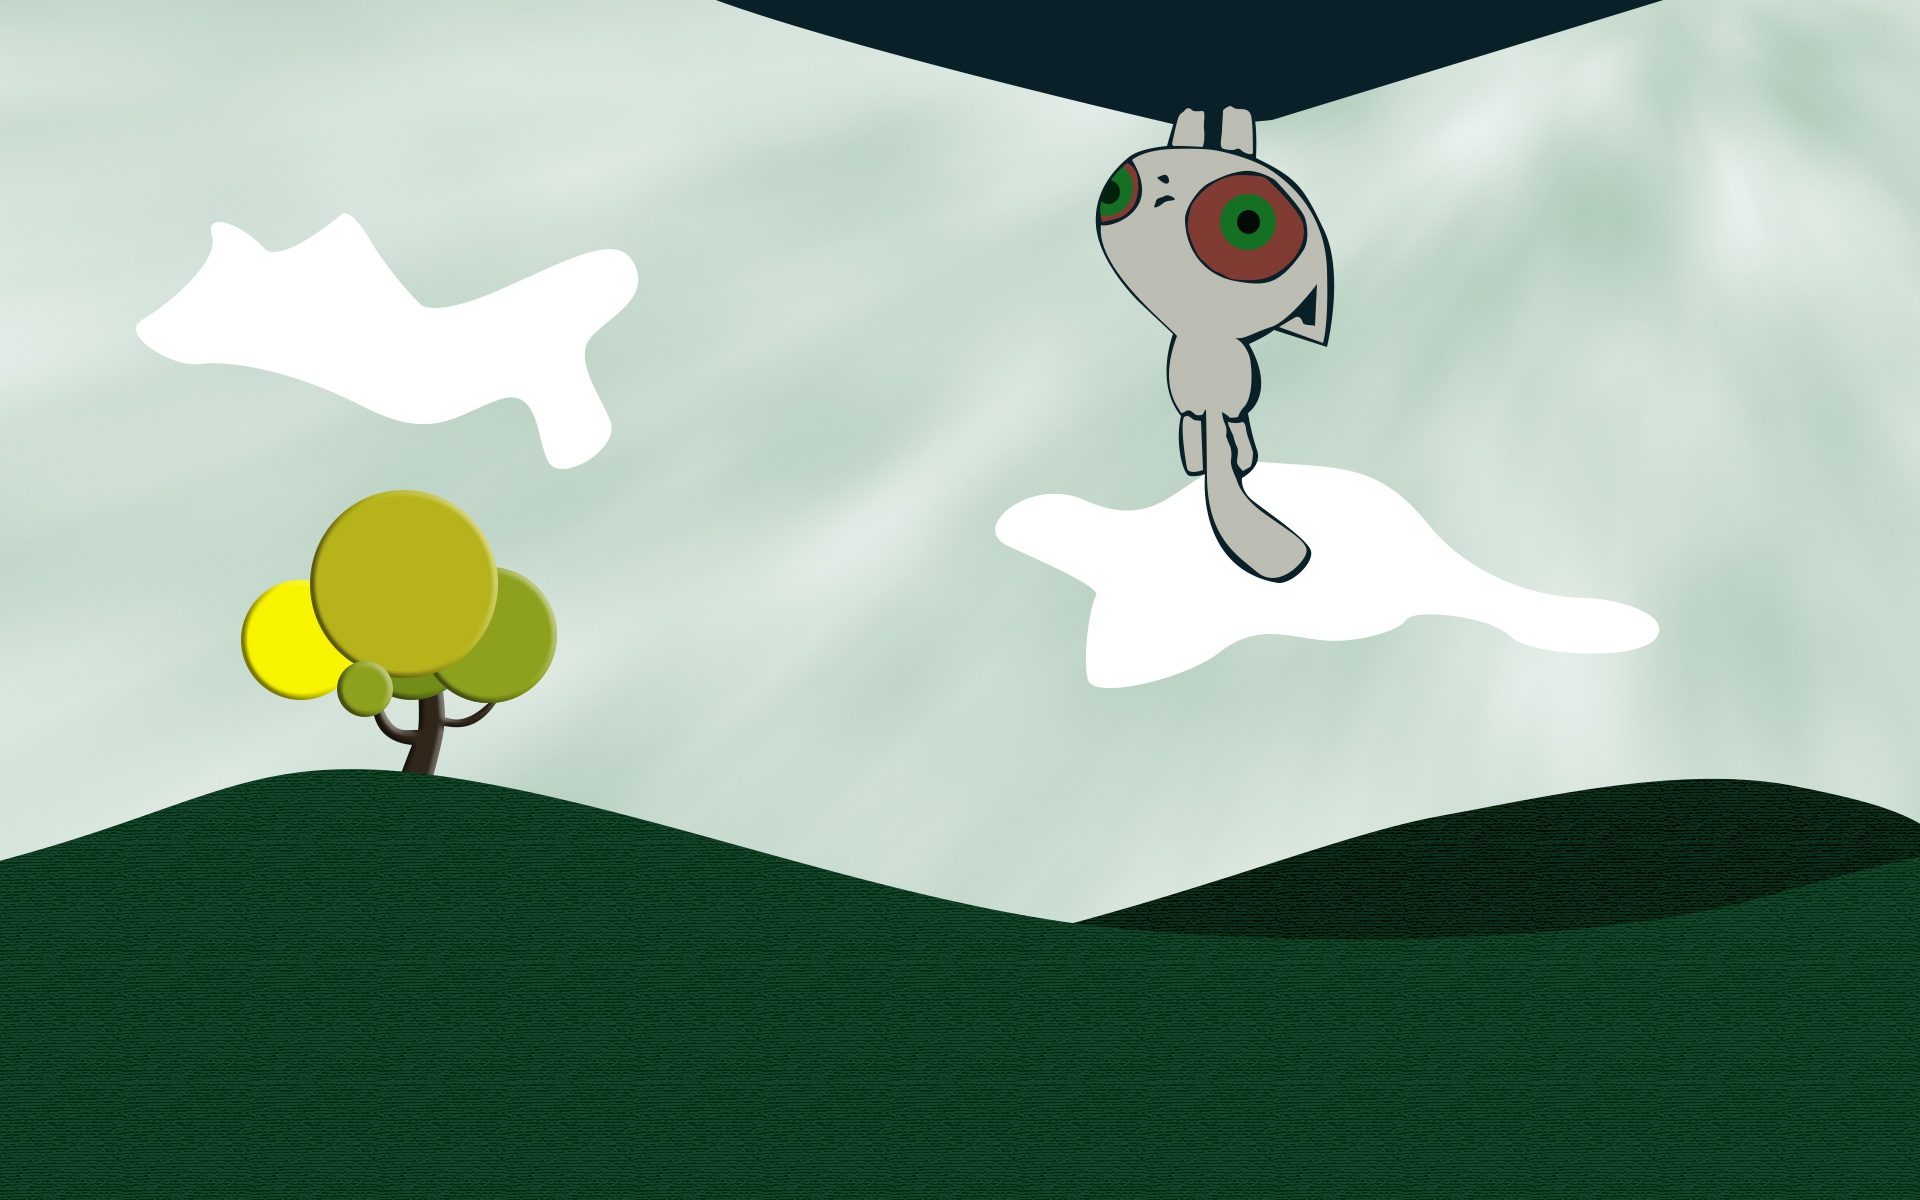
wing, abstract, cute, green, cat, figure, illustration, cartoon, vector